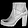
Label: Ankle boot